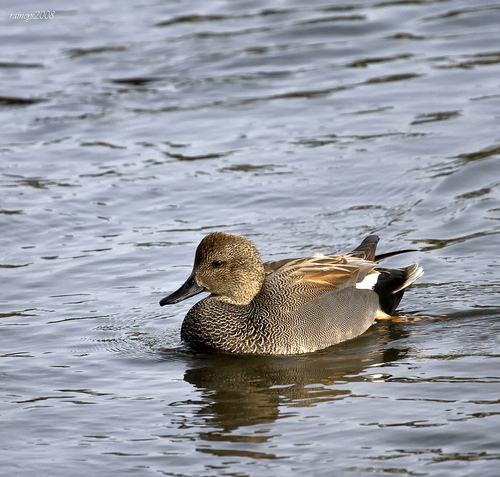
a oval shaped bird with dull feathers, and black beak.
this large bird has a strange interleaved brown and white patter on the chest and sides, with a tan head, white rump and black tail feathers.
a brown duck with white tipped feathers speckling the body.
this large bird has a speckled appearance with a long neck and a long flat bill.
a brown bird with a long, thick, flat body. the bill is long and black. the head is large and brown. the breast is brown and black speckled. the wings have orange tips and the tail is black and white.
this bird has wings that are brown and has a long black billthe bird has a curved neck that is spotted and a large black bill.
this is a bird with a flat beak and highly speckled brown plummage.
brown head, and brown and tan body, with black on the tail
this bird has wings that are brown and has a flat bill
Species: Gadwall